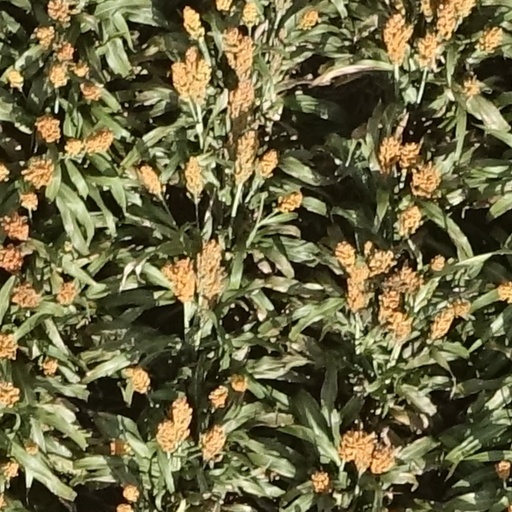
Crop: sorghum